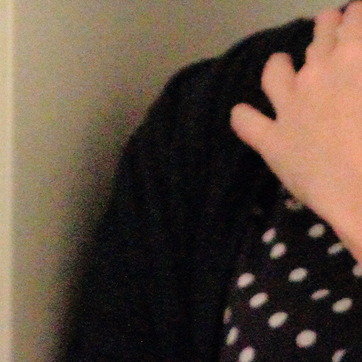
Material: fabric